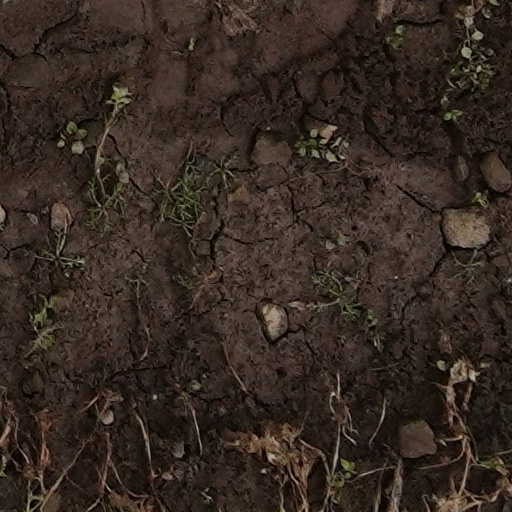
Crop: wheat